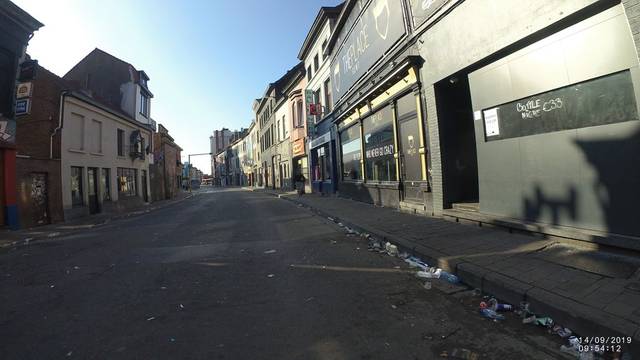
Region: Belgium
Coordinates: 51.04, 3.726